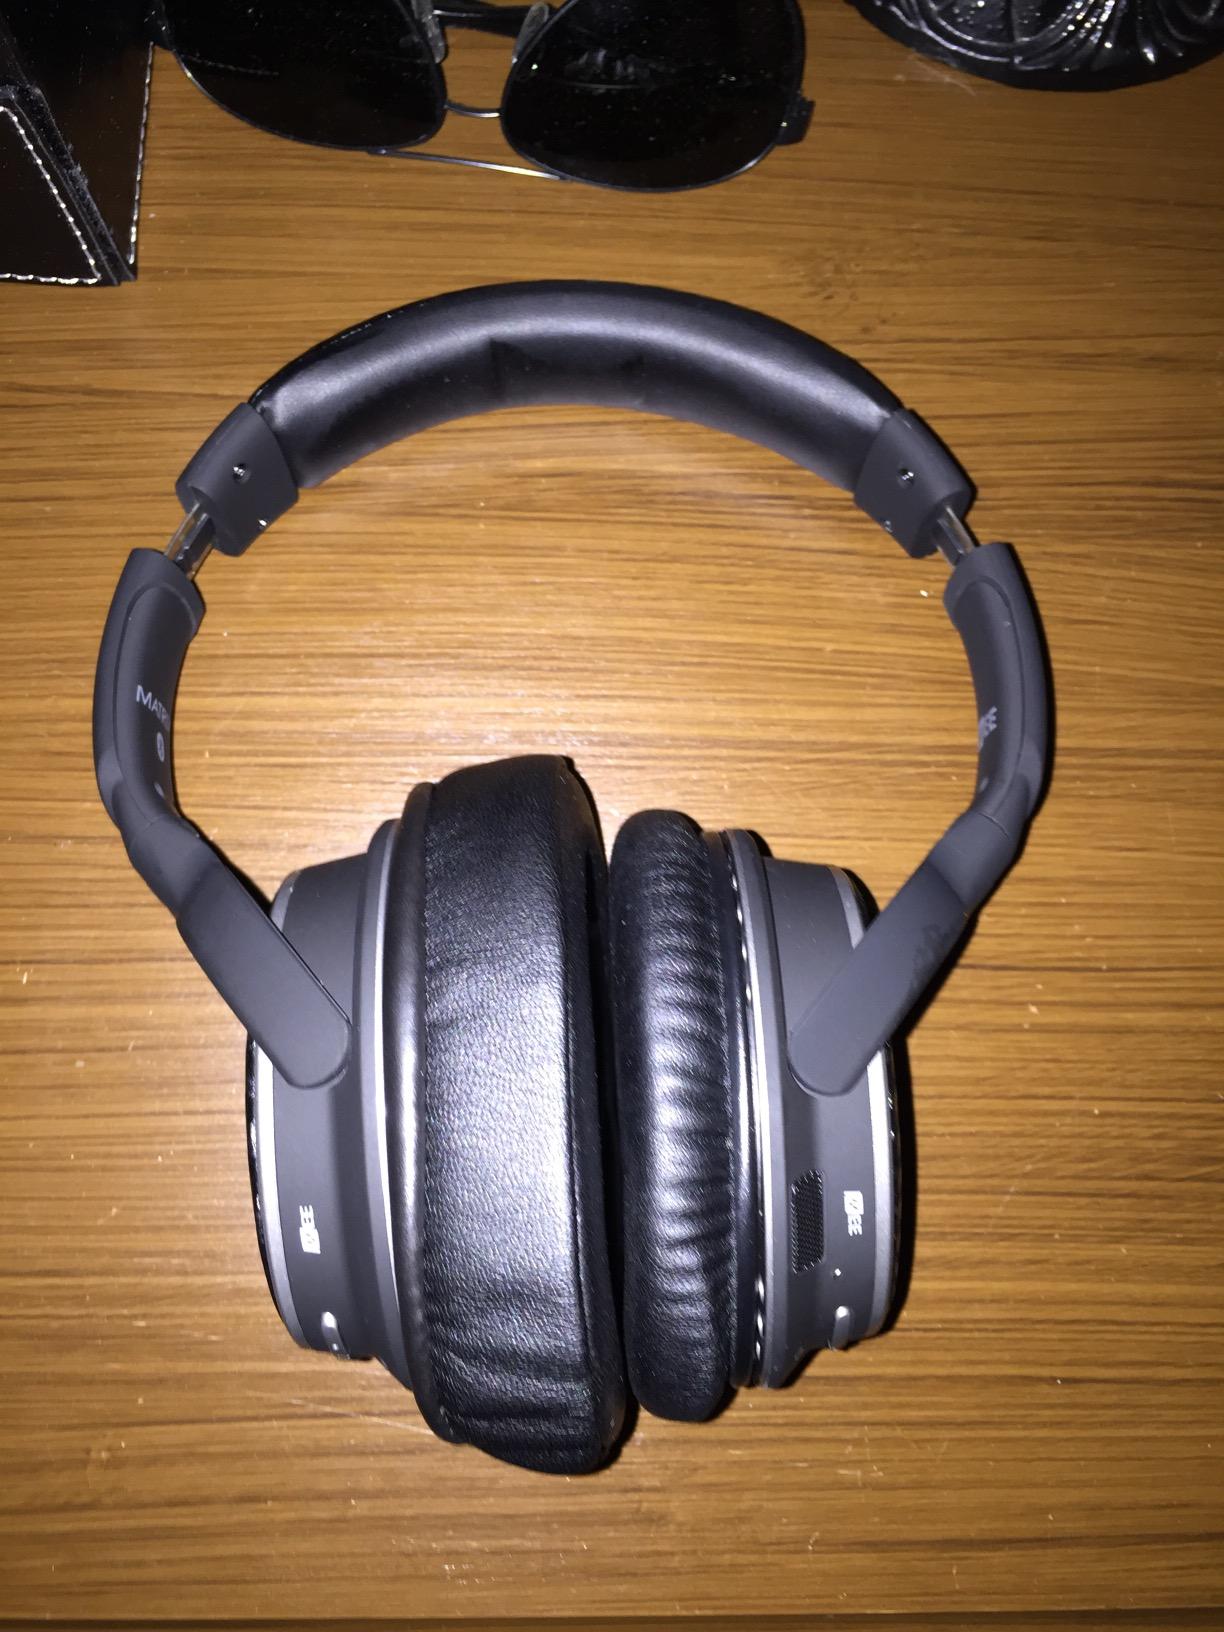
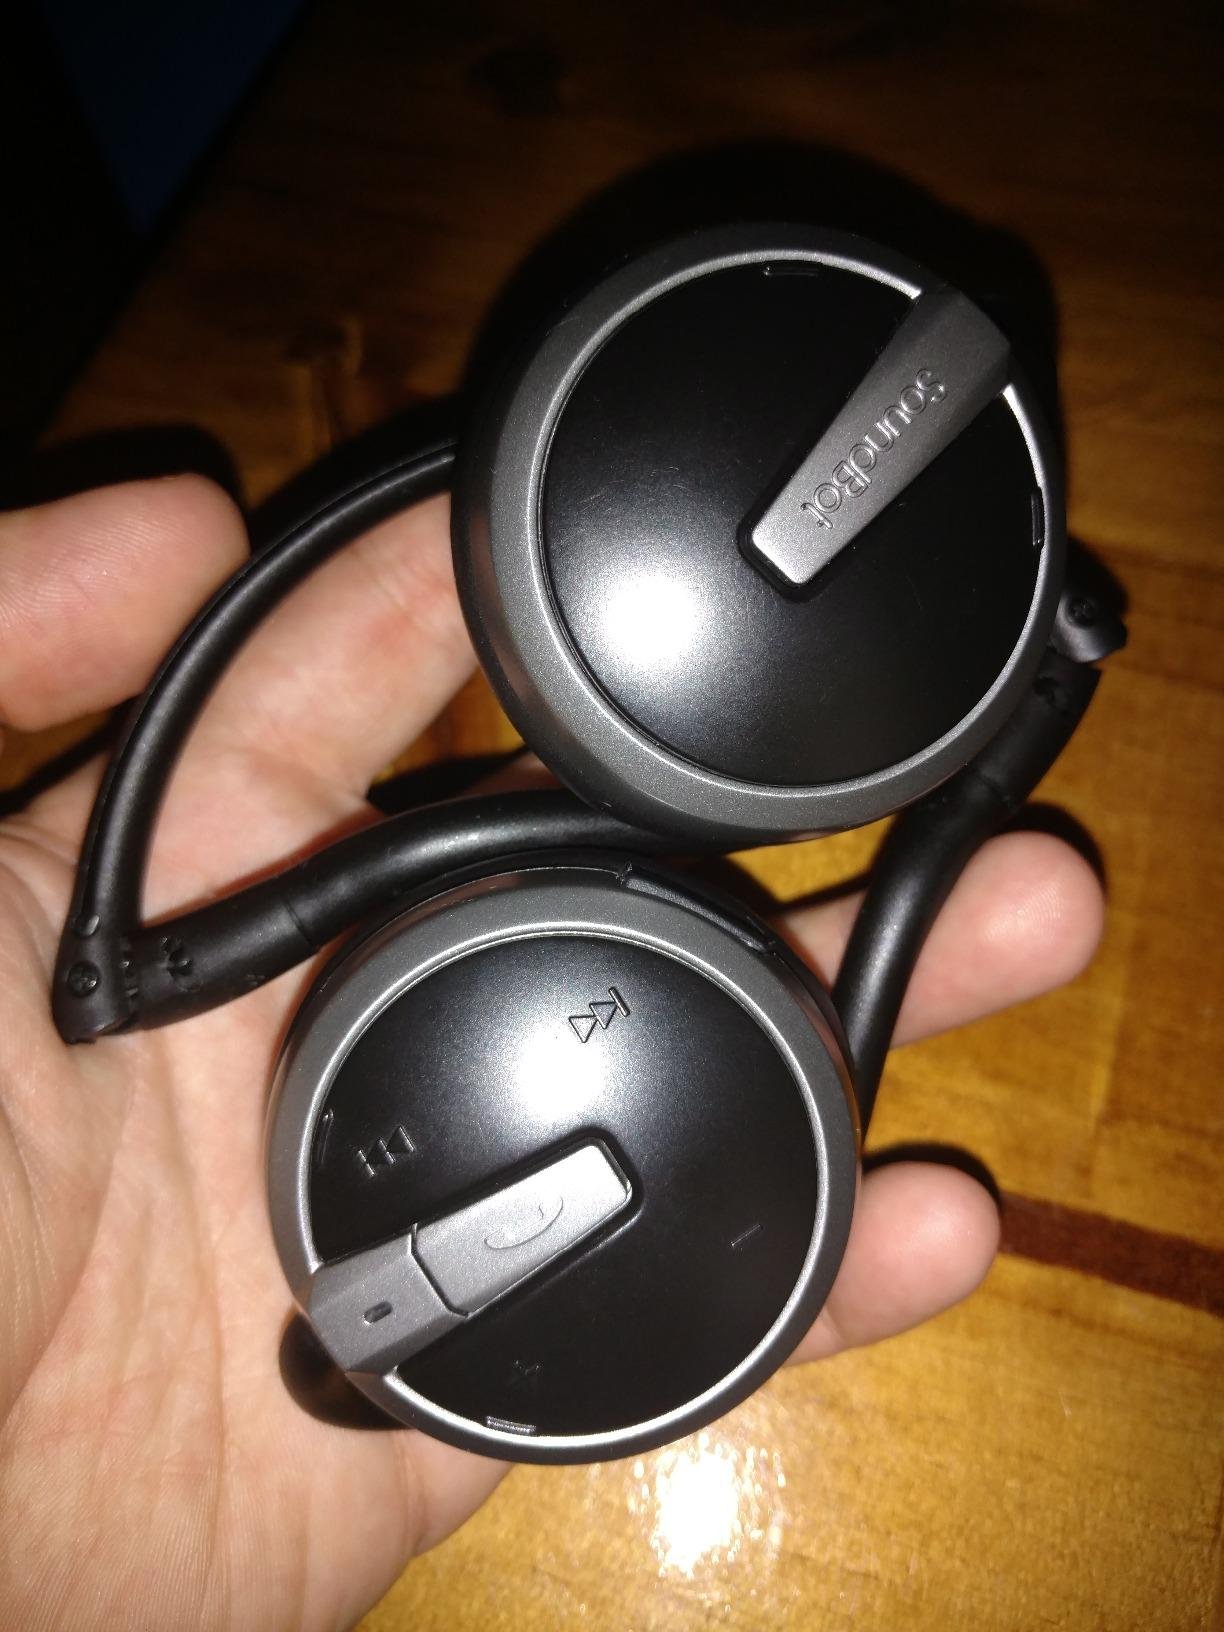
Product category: headphones
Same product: no